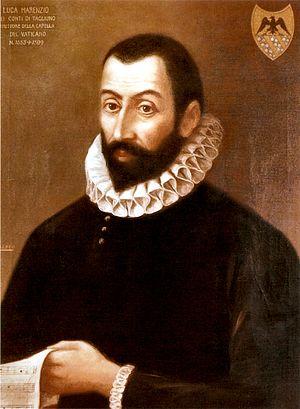
Luca Marenzio, né à Coccaglio, près de Brescia, le 18 octobre 1553, et mort à Rome, le 22 août 1599, est un compositeur italien de la fin de la Renaissance. Il est considéré comme l'un des compositeurs de madrigaux les plus renommés du XVIᵉ siècle, surnommé par ses contemporains comme il più dolce cigno.
Publication à Nuremberg des Catechesis musicis inclusa, und schöne und auserlesene Lateinische und Deudsche Geistliche Gesenge de Matthæus Le Maistre.